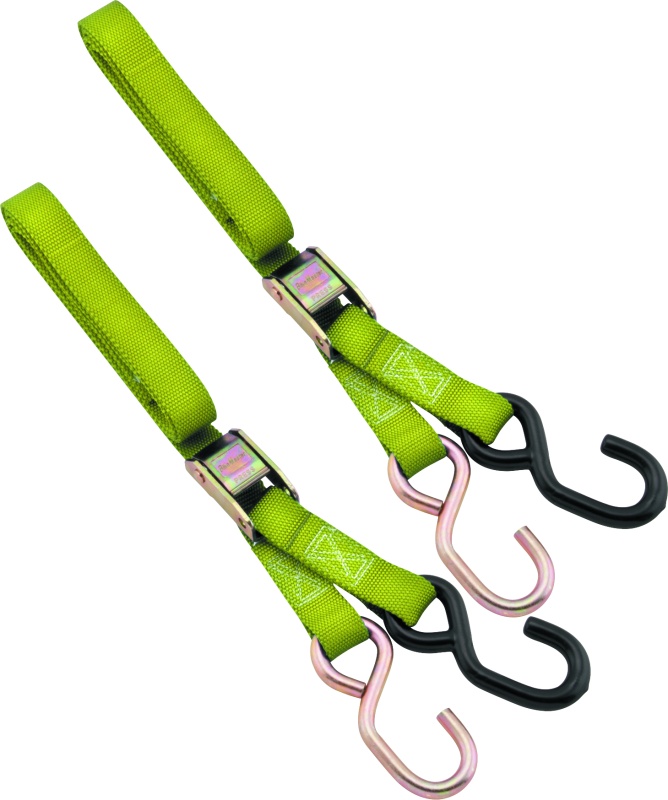
BikeMaster 1in Tiedown - Green
BikeMaster 1in Tiedown - Green
Brand: BikeMaster
Category: Sporting Goods > Outdoor Recreation > Cycling > Bicycle Accessories > Bicycle Transport Bags & Cases